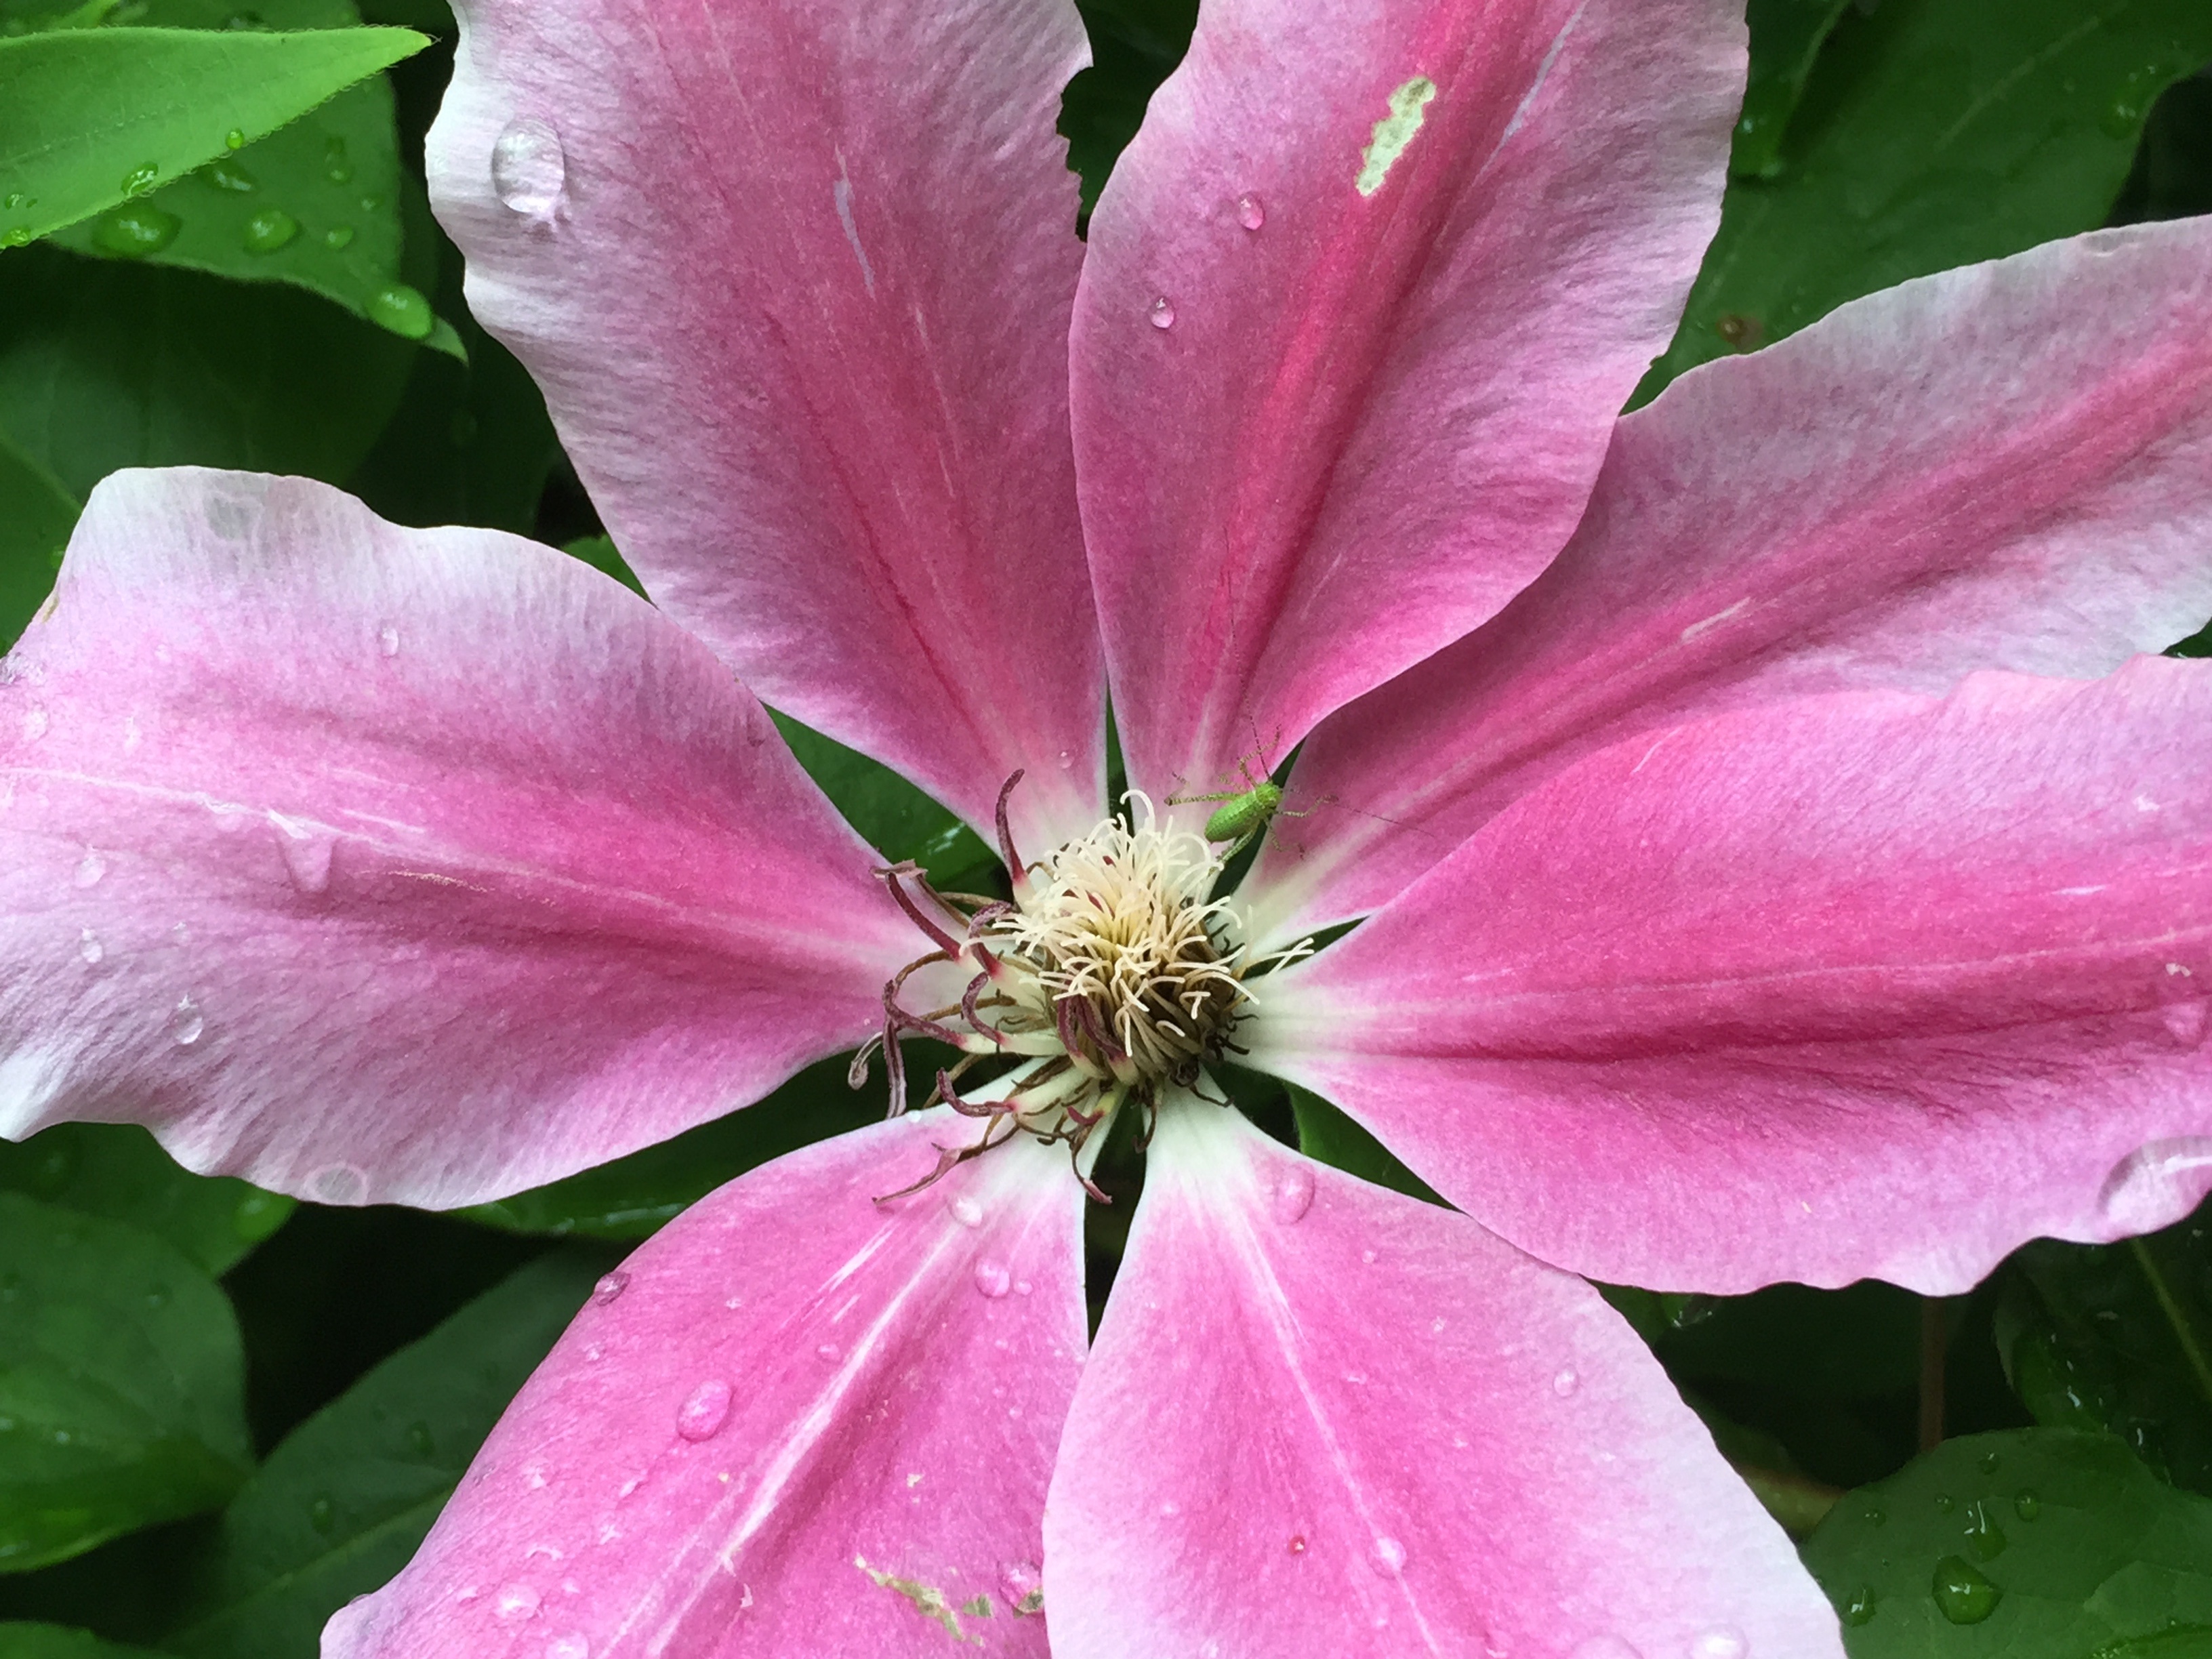
blossom, plant, flower, petal, bloom, stamp, botany, climber, pink, close, flora, leaves, shrub, violet, beautiful, lily, clematis, flower garden, macro photography, garden plant, flowering plant, hahnenfu gew chs, land plant